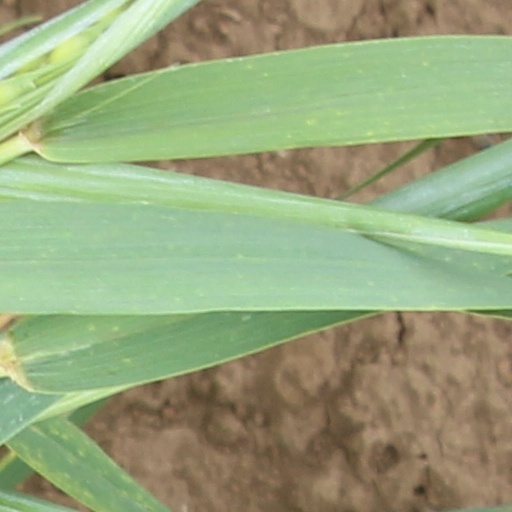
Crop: wheat